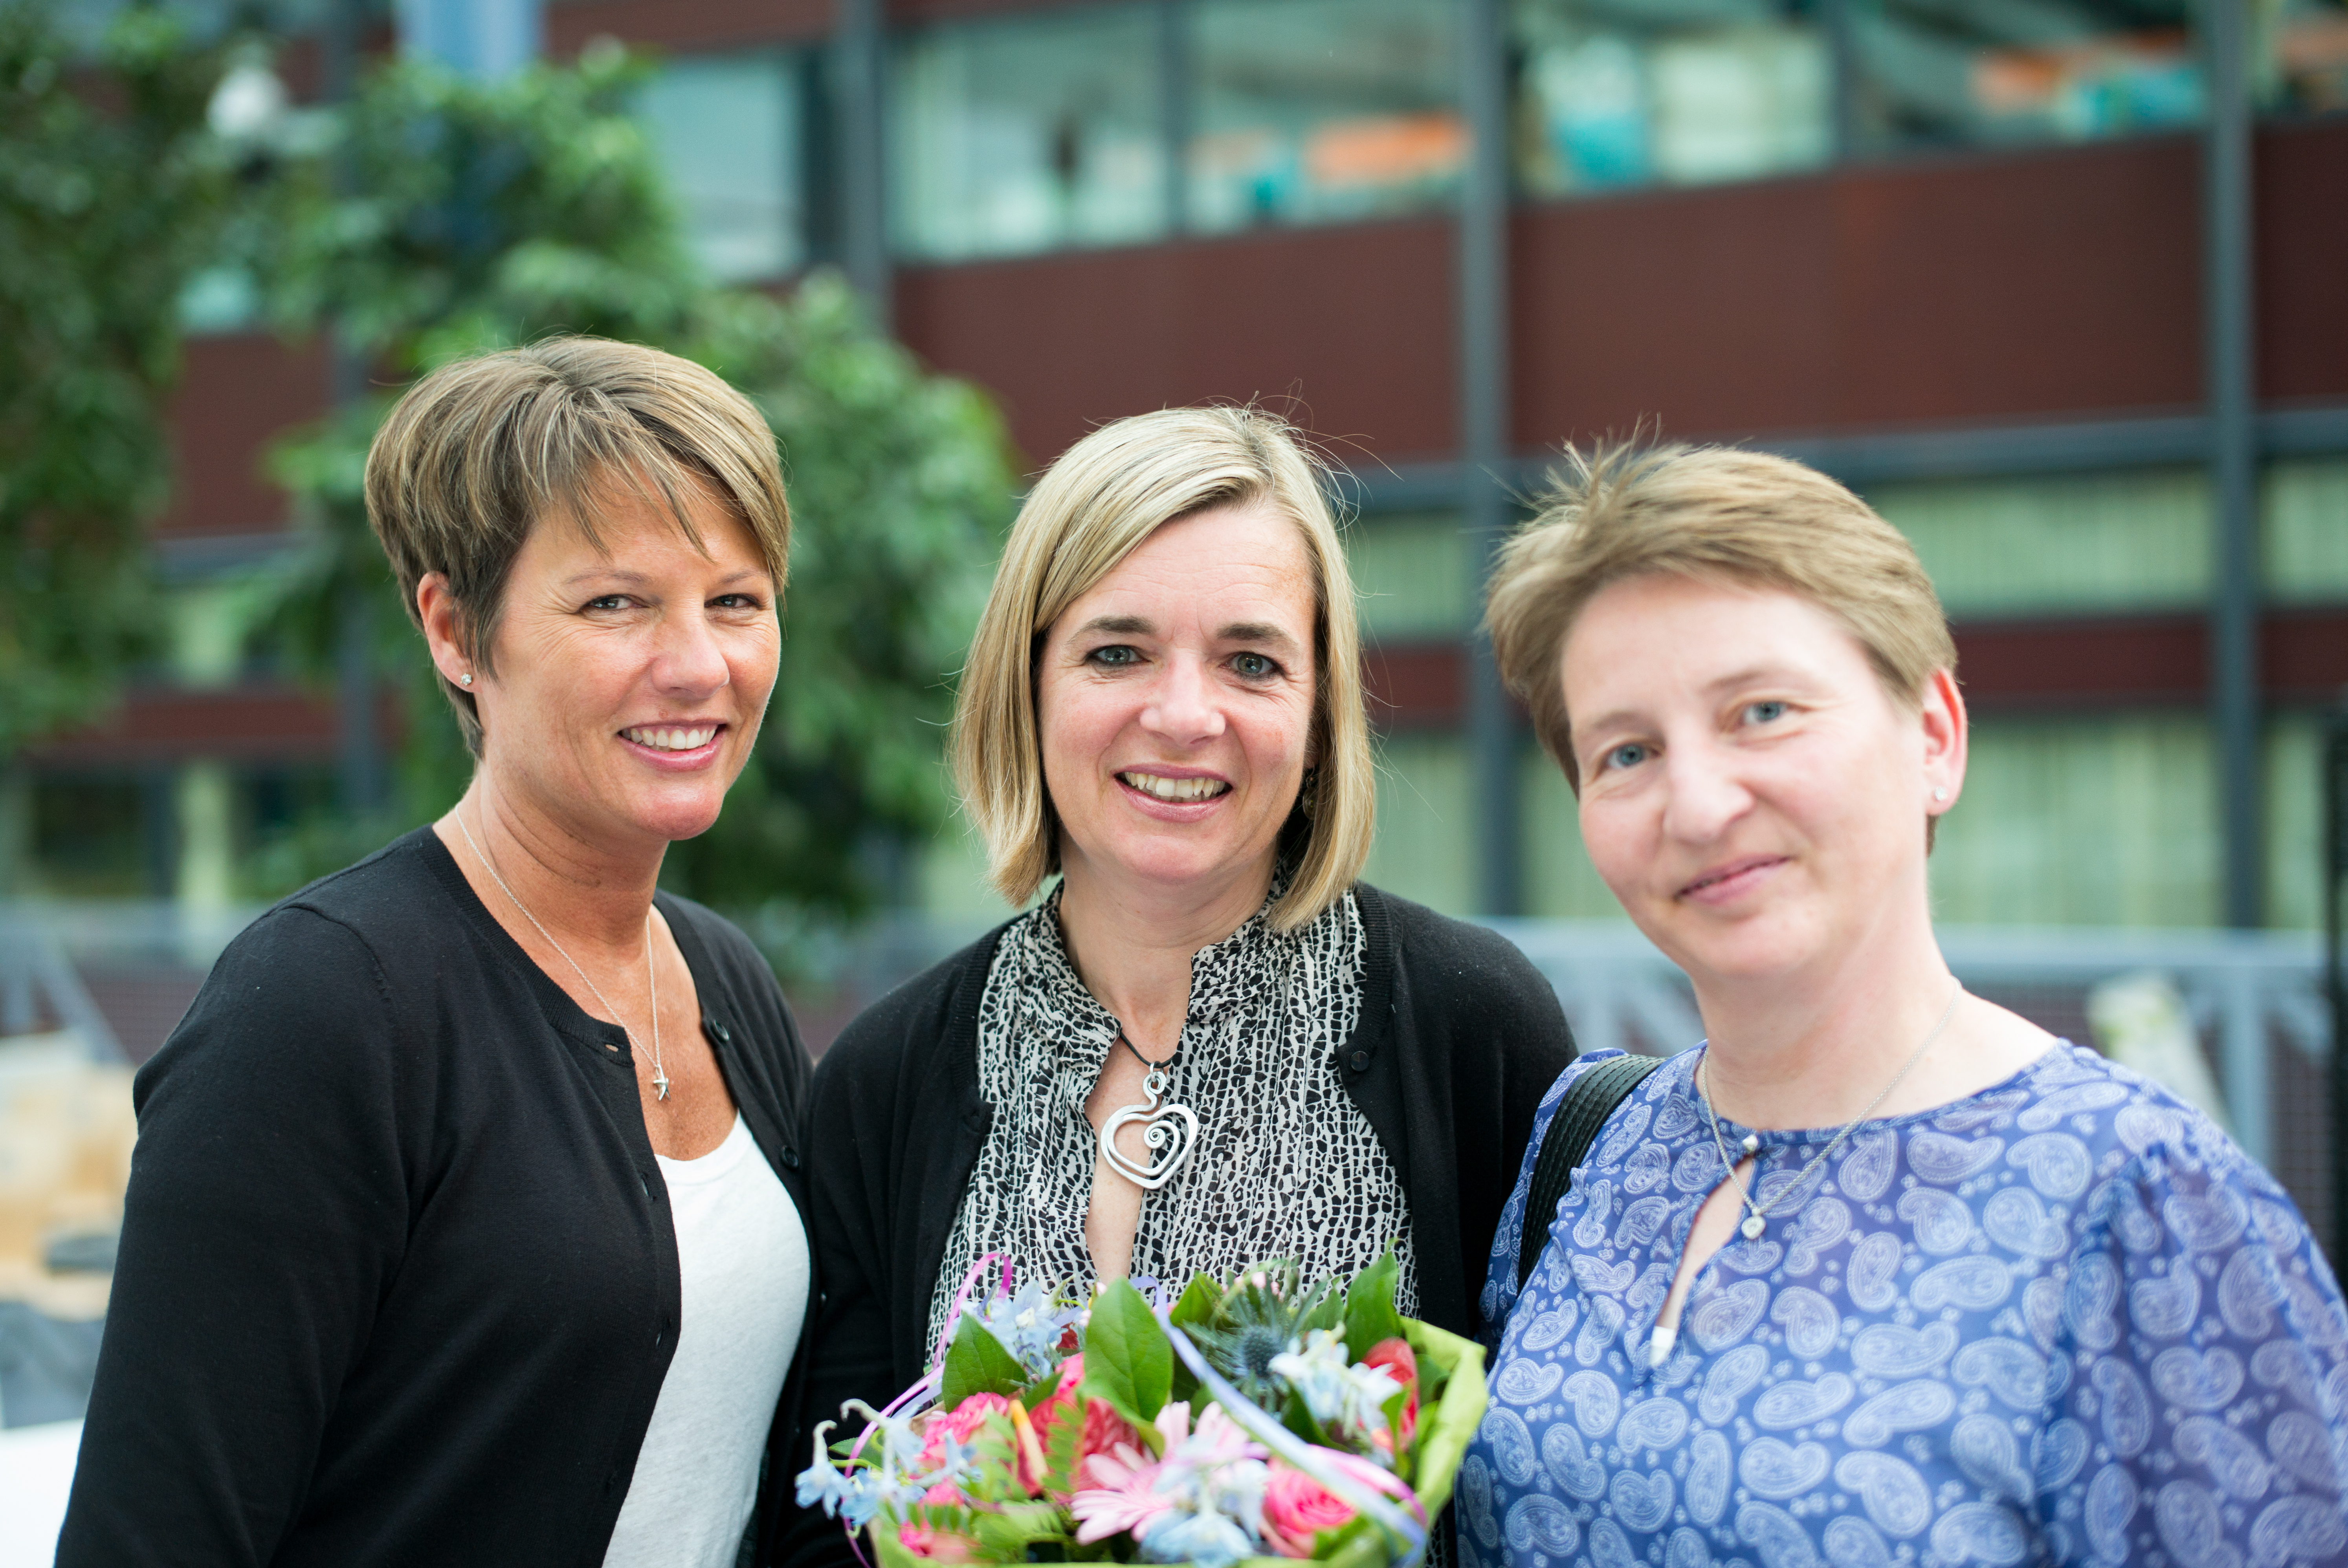
people, europe, meal, high, community, ash, senior citizen, holland, hague, netherlands, international, m, american, students, cap, 50, school, senior, leica, 240, summilux, wassenaar, graduation, gown